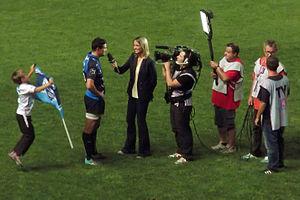
Isabelle Ithurburu interviewe Anthony Floch, MHR-Clermont (20 septembre 2013).
Un journaliste sportif est un journaliste qui s'est spécialisé dans le domaine du sport.
Cette page présente la saison 2013-2014 du Montpellier Hérault rugby en Top 14 et en H-Cup.
Anthony Floch, né le 12 février 1983 à Clermont-Ferrand, était un joueur de rugby à XV international français évoluant au poste d'arrière.
Isabelle Ithurburu, née le 24 février 1983 à Pau, est une journaliste sportive et animatrice française de télévision.